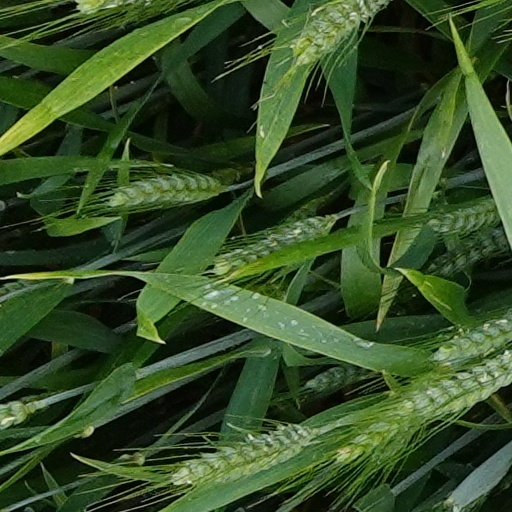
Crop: wheat